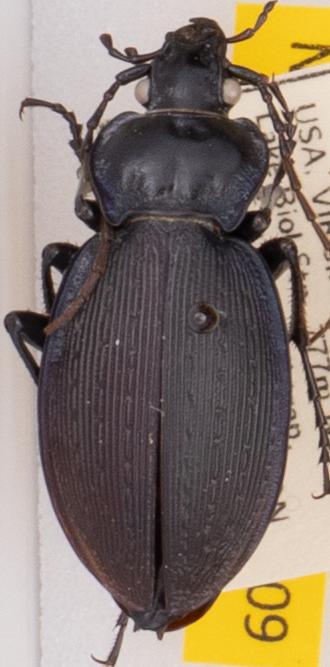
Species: Carabus goryi
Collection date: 2022-07-12
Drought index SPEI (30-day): -0.348
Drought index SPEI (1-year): -0.9
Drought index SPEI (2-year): -0.39